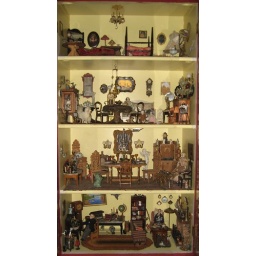
This is a small cabinet doll house full of interesting things I've collected over the years.